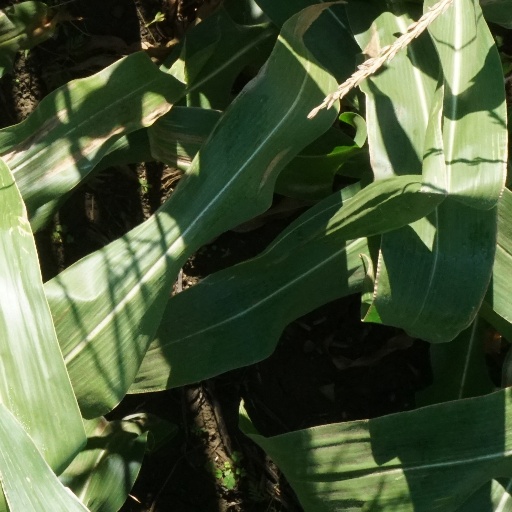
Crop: maize; corn